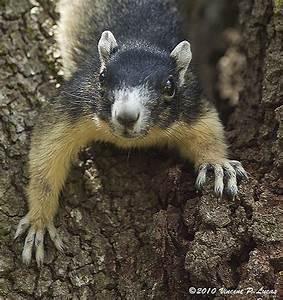
squirrel